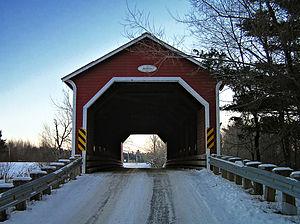
Le pont Balthazar est un pont couvert routier construit en 1932 qui franchit la rivière Yamaska chemin Léger dans le village de Brigham au Québec.